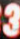
Number: 3